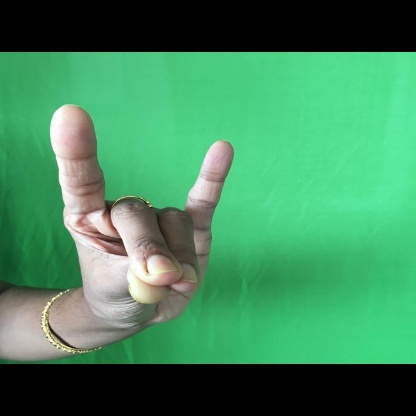
Mudra: Simhamukham